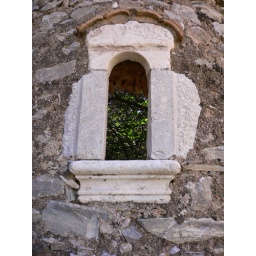
View through a window in the (almost) abandoned Mani tower village Vathia.